Abui people

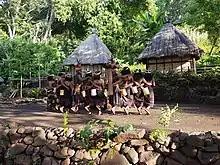
The Takpala community performs a "lego-lego" dance for tourists.

Abui people from Takpala village engage in a traditional dance known as "lego-lego", in which dancers move in a circular pattern. Gongs and mokos are also beaten. Other Abui dance is the Cakalele used for welcoming guests.